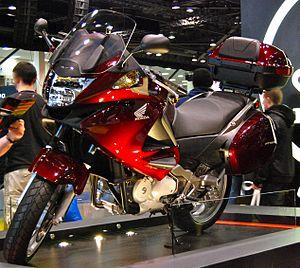
La Deauville est un modèle de motocyclette de type routière, et de marque Honda.